RMS Laconia (1921)

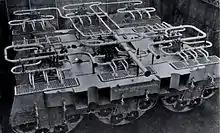
Boiler installation of the "Laconia" in 1922.

On 12 September 1942, at 8:10 pm, north-northeast of Ascension Island, "Laconia" was hit on the starboard side by a torpedo fired by U-boat . There was an explosion in the hold and many of the Italian prisoners aboard were killed instantly. The vessel immediately took a list to starboard and settled heavily by the bow. Captain Rudolph Sharp, who had also commanded another Cunard liner, when she was sunk by enemy action, was gaining control over the situation when a second torpedo hit Number Two hold. At the time of the attack, the "Laconia" was carrying 268 British personnel (including many women and nurses), 160 Polish soldiers (who were on guard), more than 80 civilians, and roughly 1,800 Italian prisoners of war.